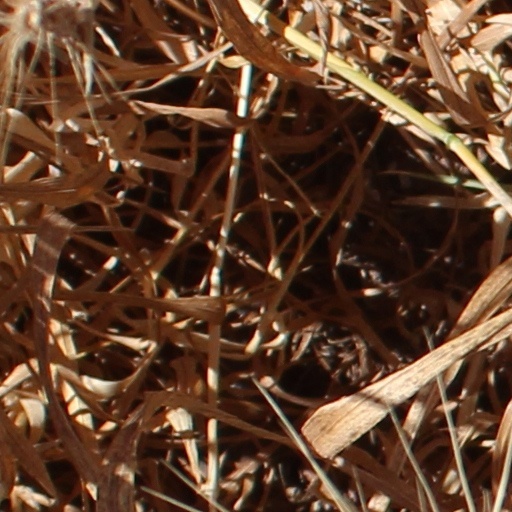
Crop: wheat